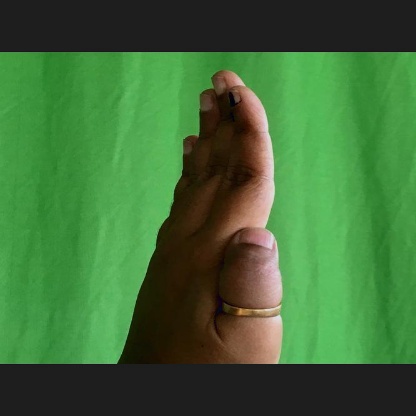
Mudra: Pathaka